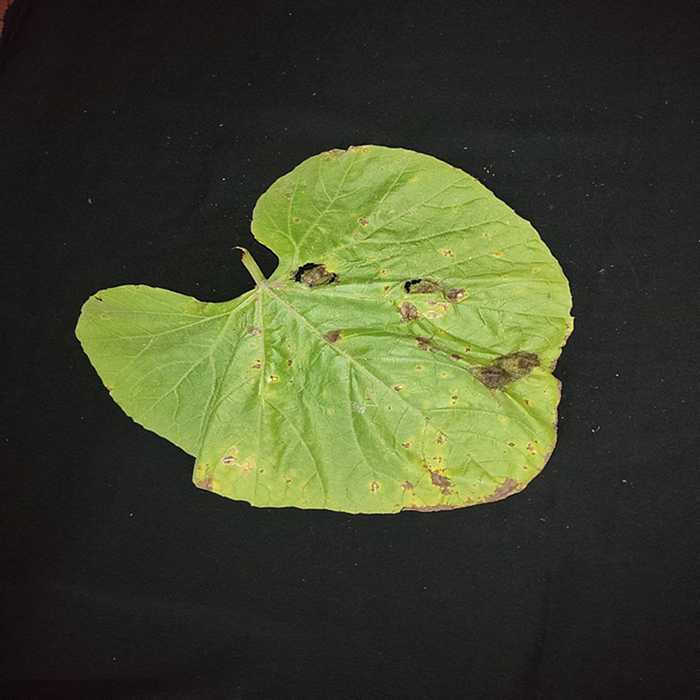
Plant: Bottle gourd
Label: Downey mildew